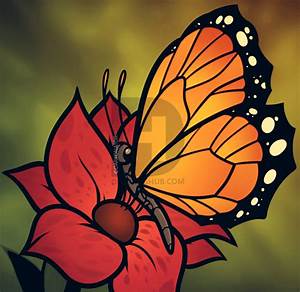
Label: butterfly